Guido Ara

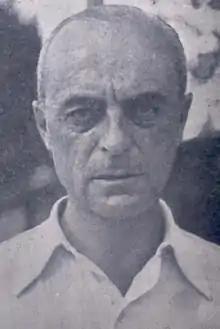

Guido Ara (28 August 1888 – 2 July 1975) was an Italian association footballer and manager who played as a midfielder.